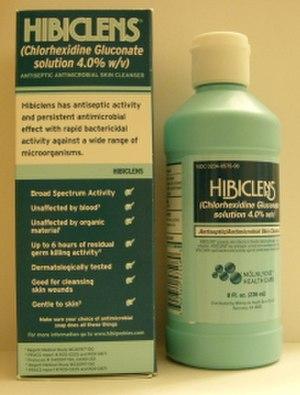
La chlorhexidine est un antiseptique à large spectre d'action